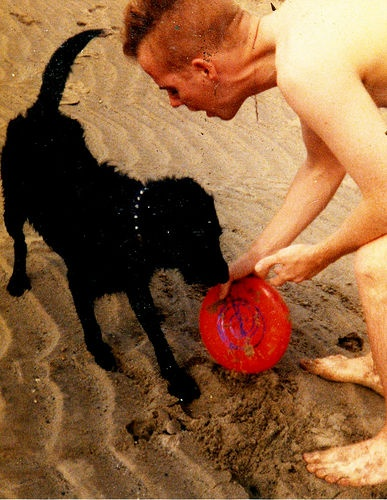
A man holding a frisbee leaning down to a dog.
A man kneeling down beside a dog holding a red frisbee.
A man plays with a dog and a frisbee.
a man and a dog with a frisbee in the sand
A man playing with a dog and Frisbee on sand.